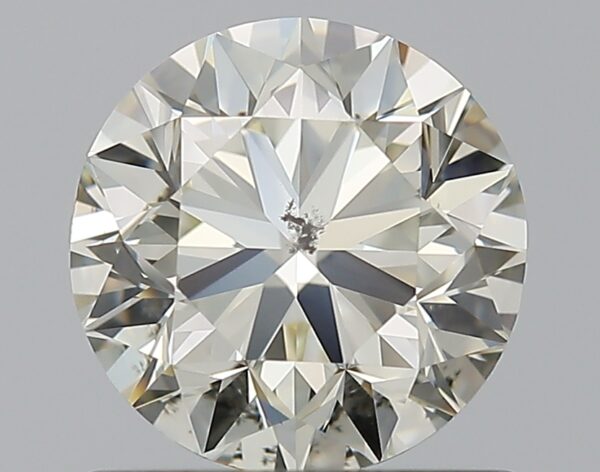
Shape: round
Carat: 1
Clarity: SI2
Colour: M
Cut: VG
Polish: EX
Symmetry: VG
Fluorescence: N
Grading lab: GIA
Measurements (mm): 6.16 x 6.24 x 3.99